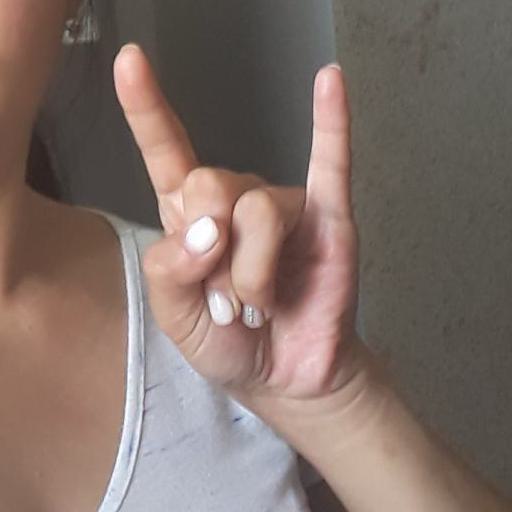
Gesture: rock